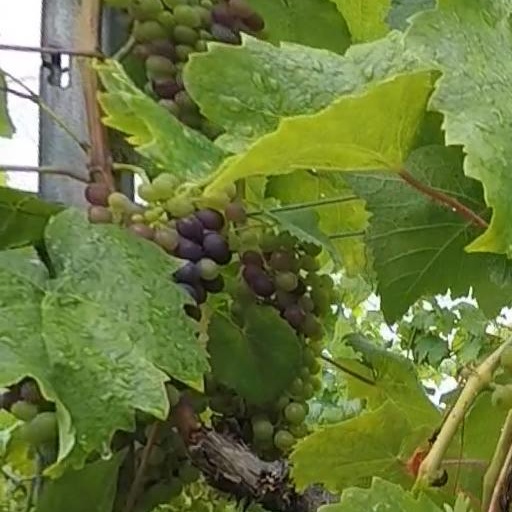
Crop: grape